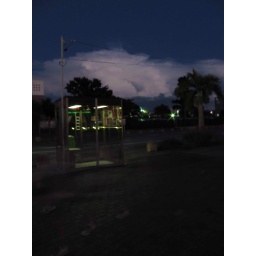
in the evening i can see the blue sky white clouds